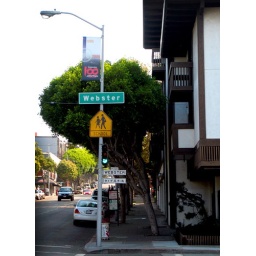
street signs in english and jap